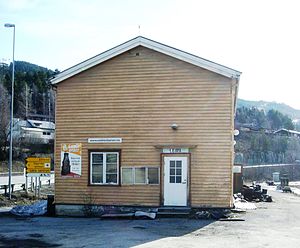
Leira Station
Leira Station var en jernbanestation på Valdresbanen, der lå ved byområdet Leira i Nord-Aurdal kommune i Norge.